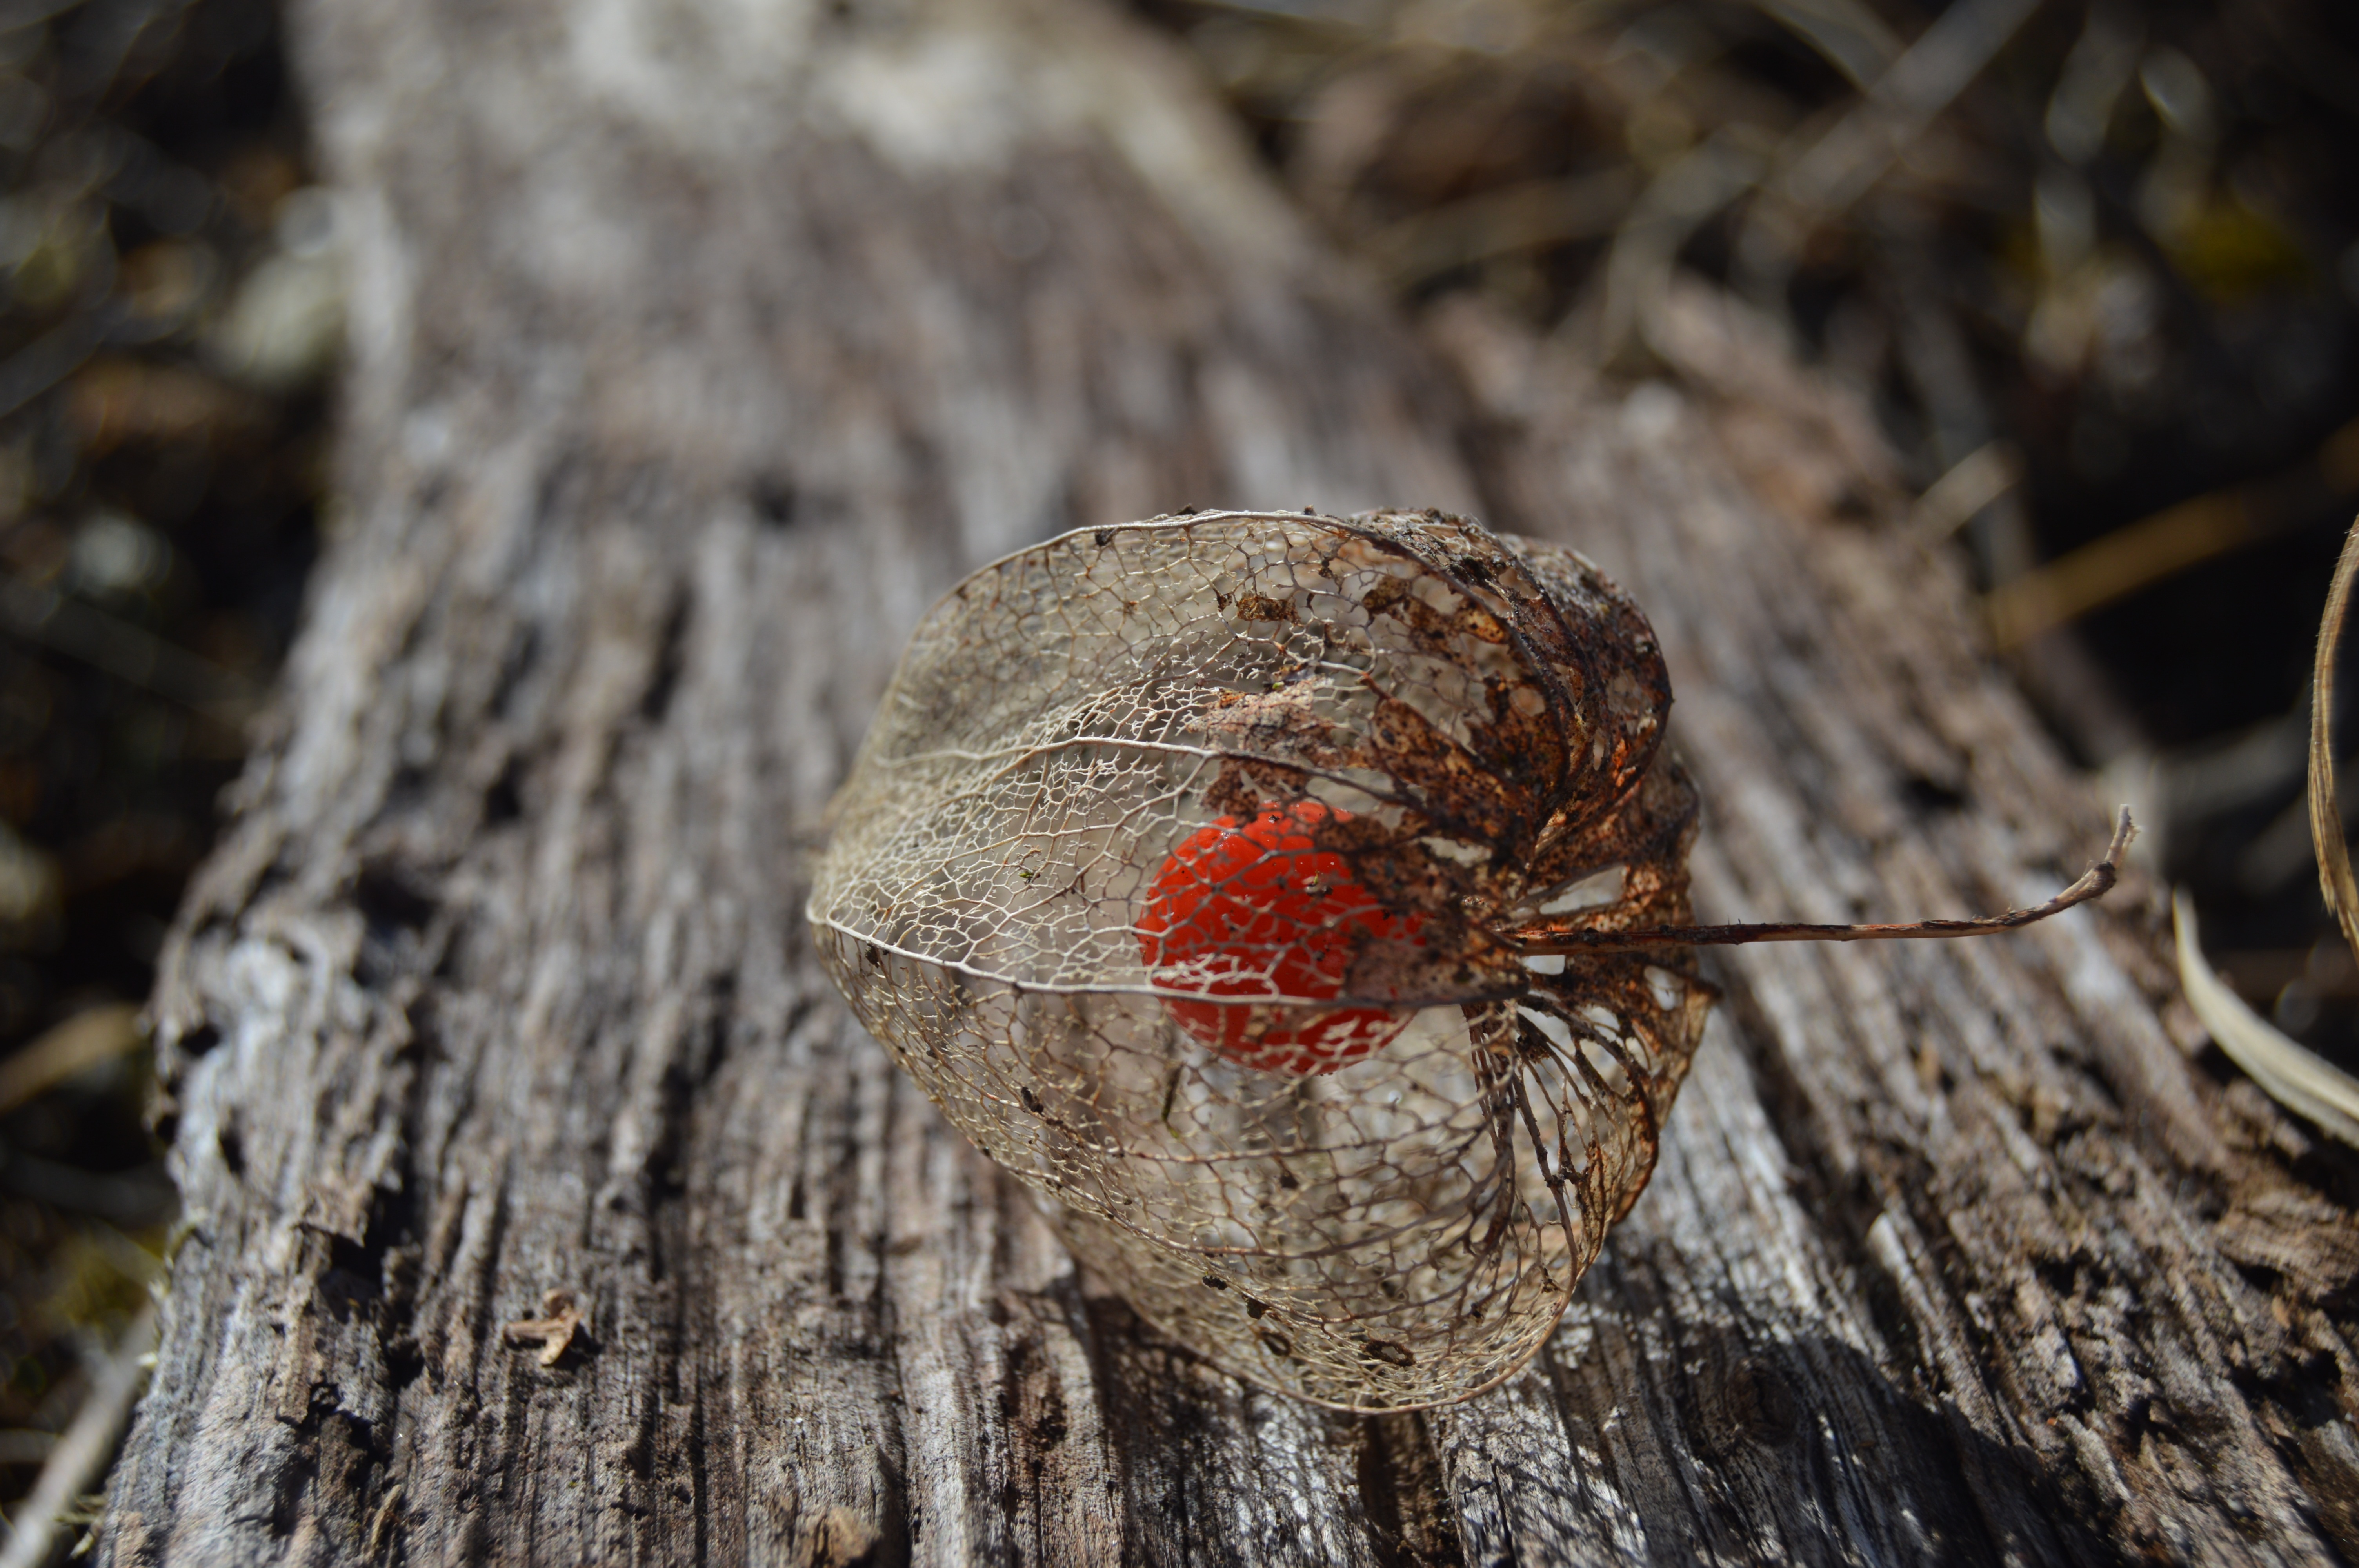
tree, nature, forest, branch, board, wood, fruit, plank, leaf, flower, trunk, wildlife, green, red, autumn, soil, mushroom, garden, juicy, flora, season, fauna, close up, vitamin, fungus, woodland, macro photography, edible mushroom, lampions, medicinal mushroom, agaricomycetes, penny bun, sadje, vrt, deska